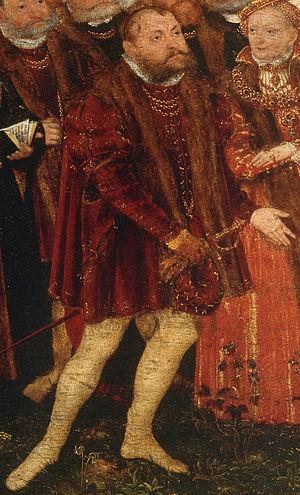
Jean Iᵉʳ de Brandebourg-Küstrin, dit Le Sage, appelé également Hans de Küstrin, né le 3 août 1513, décédé le 13 janvier 1571, est margrave de Brandebourg-Küstrin de 1535 à sa mort. Il est resté le seul souverain d'une branche cadette de la maison de Hohenzollern ; sa principauté comprenant de larges parties de la Nouvelle-Marche est réintégrée à la marche de Brandebourg à la date de son décès.